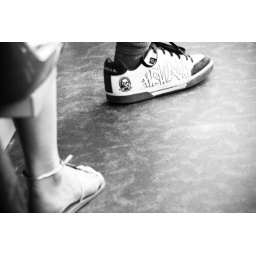
A random pic I took in a typical red bus